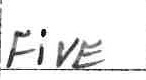
Label: five